Play Like a Champion Today

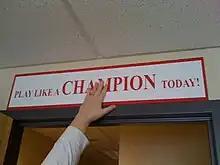
The "Play Like a Champion Today" sign for away games.

The University of Oklahoma Sooners football team has used a sign with the phrase since the late 1940s, under coach Bud Wilkinson. Traditional during home games at Gaylord Family Oklahoma Memorial Stadium Oklahoma players and coaches touch the "Play Like a Champion Today" sign posted above the locker room doors as they head into the tunnel that leads to the field before every home game. For away games a travel version is posted by equipment staff for the players to touch as they depart the locker room for the field.